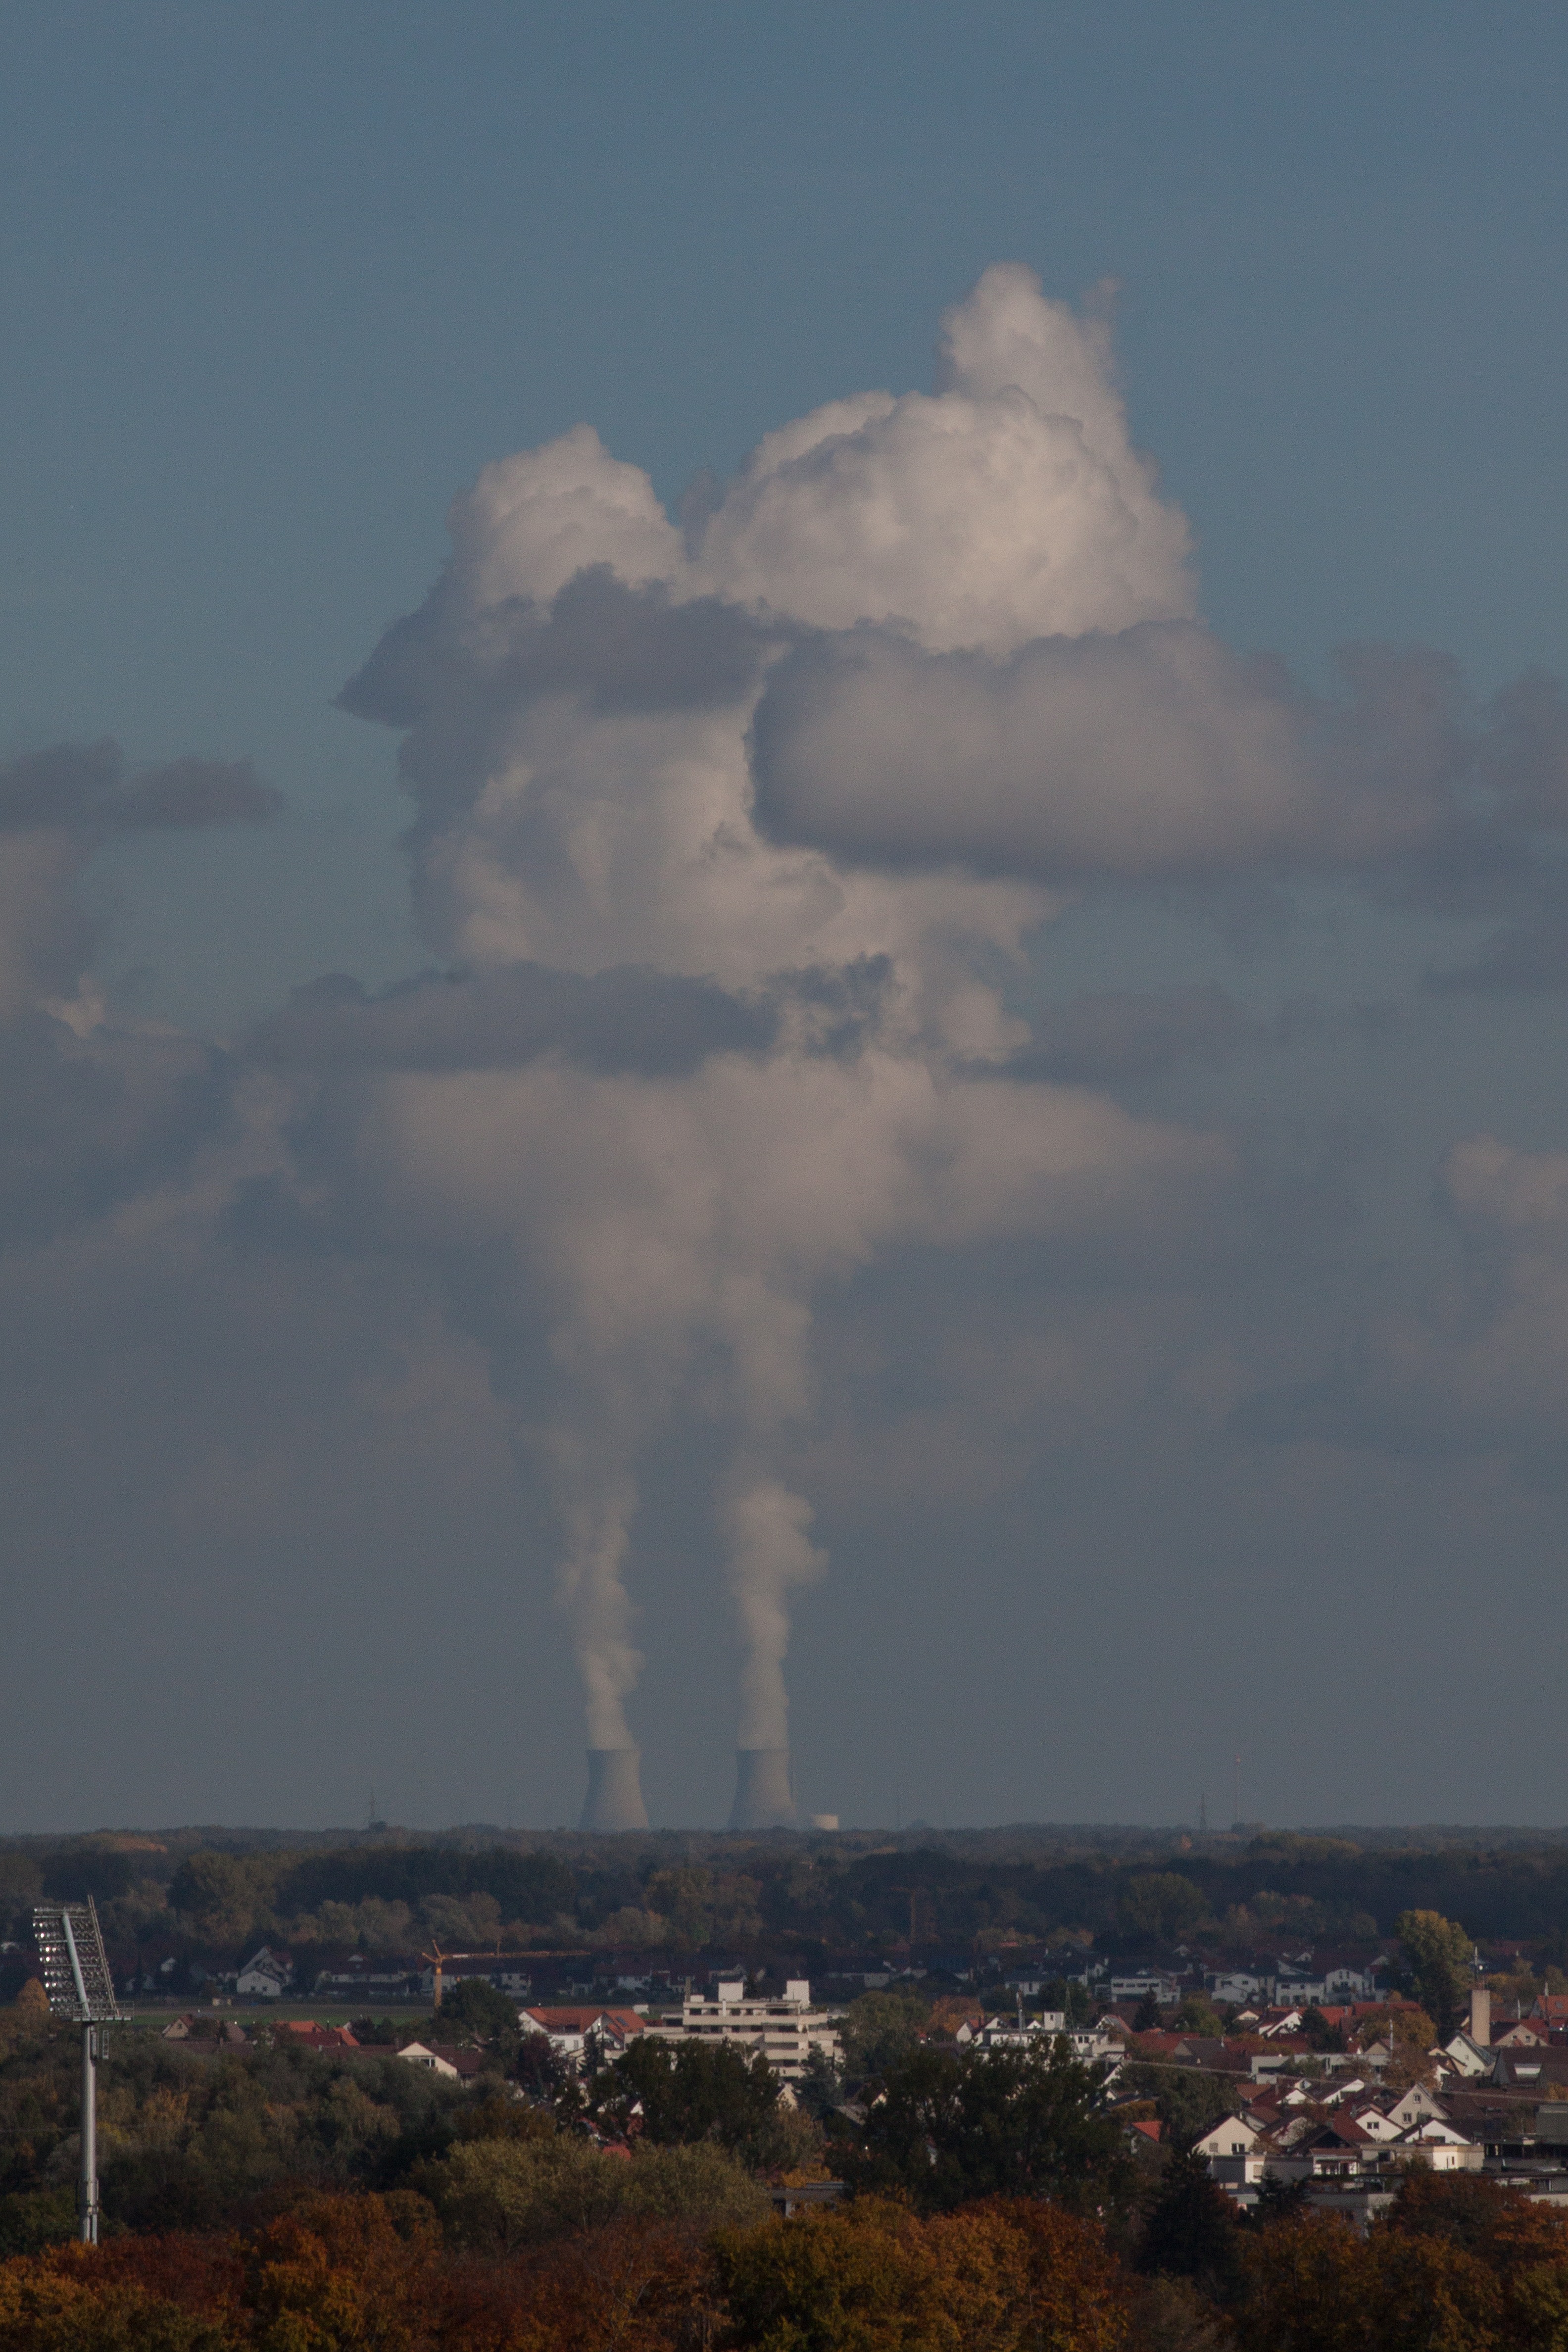
horizon, cloud, architecture, sky, steam, building, dusk, tower, cumulus, city view, clouds, homes, outlook, roofs, ulm, bird's eye view, cloud formation, water vapor, nuclear power plant, meteorological phenomenon, cooling towers, atmospheric phenomenon, atmosphere of earth, panoramic view from the cathedral, after east, gundremmingen